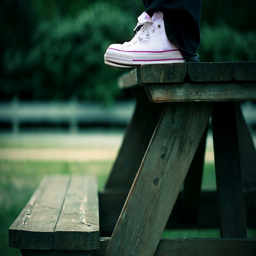
A person standing on top of a wooden bench.
A white sneaker with a purple striped accent sitting on a picnic table.
A person in white shoes standing on a wooden picnic bench.
A person is standing on top of a bench.
Someone in sneakers is standing on the table of a picnic table.